Newsboys' strike of 1899

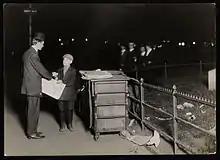

At the turn of the century, newsboys were essential to newspaper distribution. While morning editions of the paper were often delivered directly to subscribers, the afternoon editions relied almost exclusively on newsboys to sell. Most of the newsboys came from poor immigrant families and sold papers in the afternoons and evenings, after their school activities. They bought papers at 50¢ per hundred, and sold them at 1 cent each, for a profit of half a cent per paper.